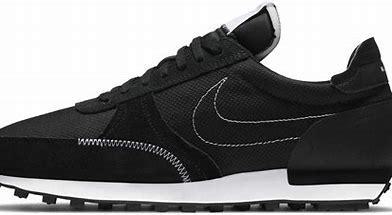
Brand: Nike
Model: Dbreak Type